Adrian, Michigan

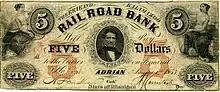
The Erie & Kalamazoo Rail Road Bank was chartered by the Territory of Michigan and opened in the village of Adrian in 1835.

The only remaining piece of the Bank of Pennsylvania— one of the stone pillars — was moved to Adrian, Michigan and erected as the Civil War Memorial in commemoration of those in Adrian who died in the American Civil War.